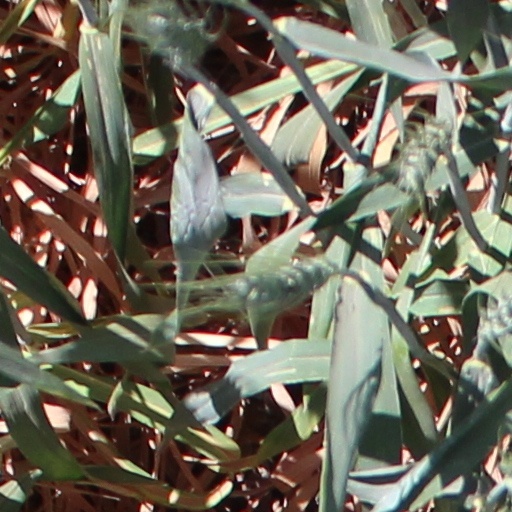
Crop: wheat